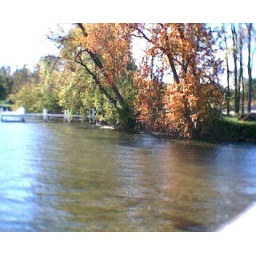
fall trees hanging over the water